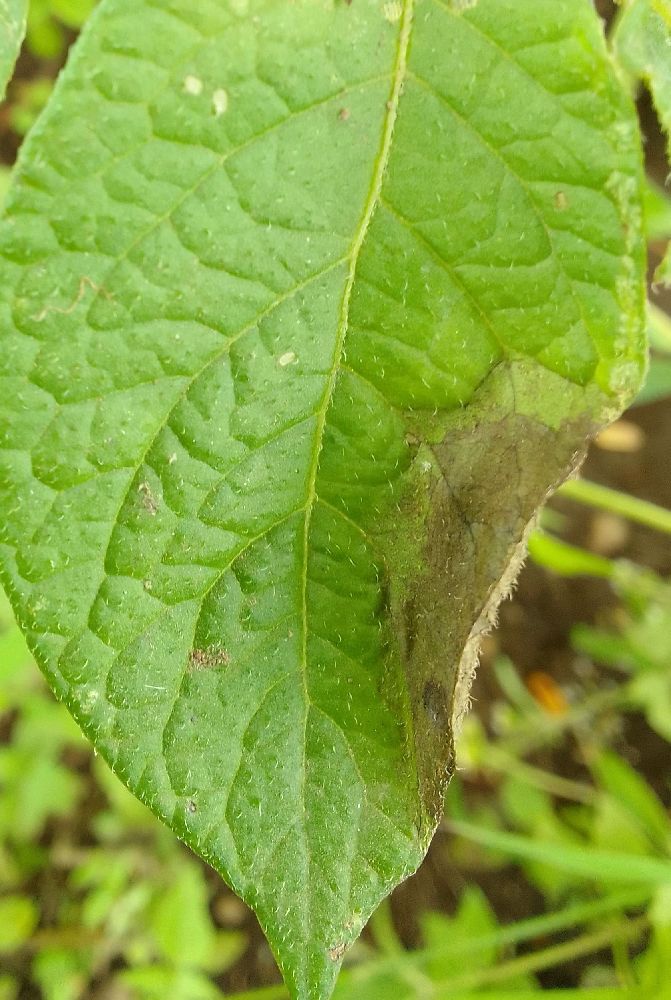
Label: Late blight